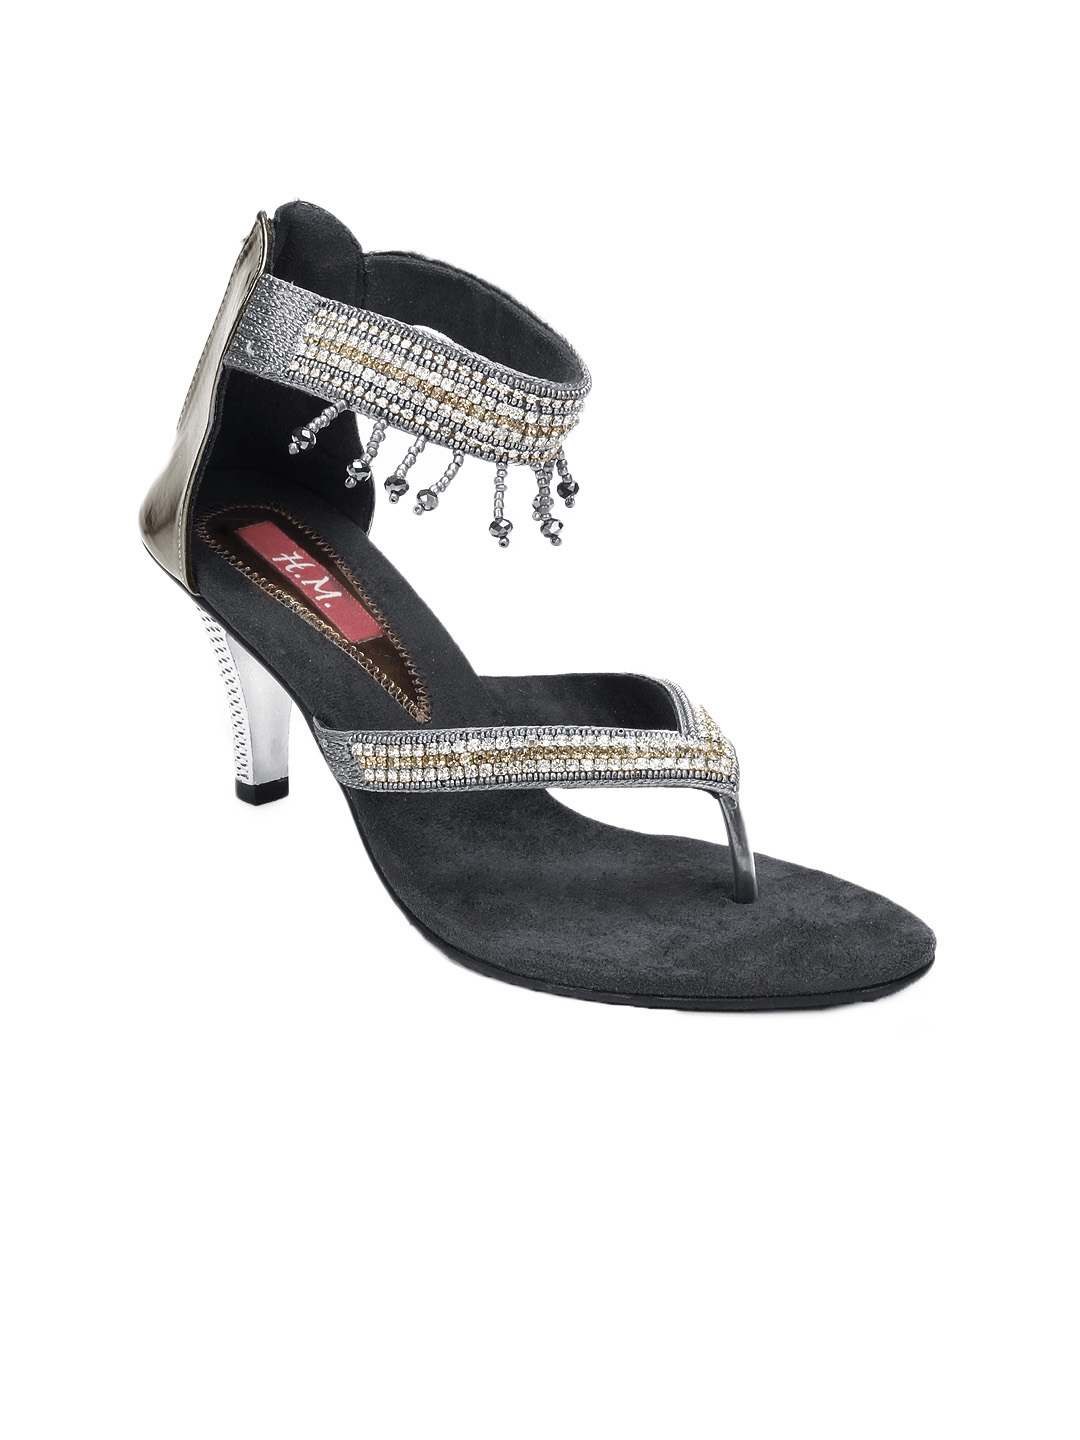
HM Women Grey Heels
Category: Footwear / Shoes / Heels
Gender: Women
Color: Grey
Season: Winter 2012
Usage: Casual